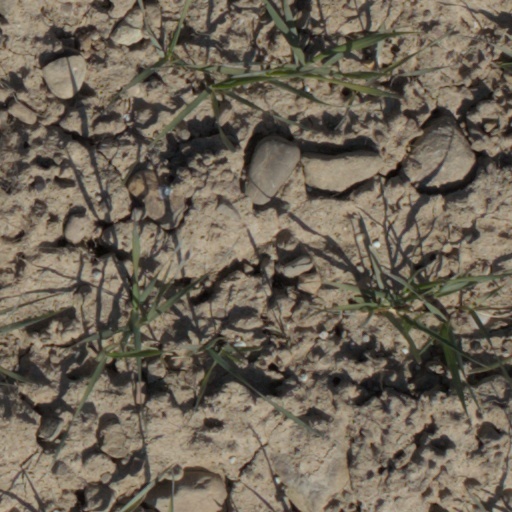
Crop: wheat